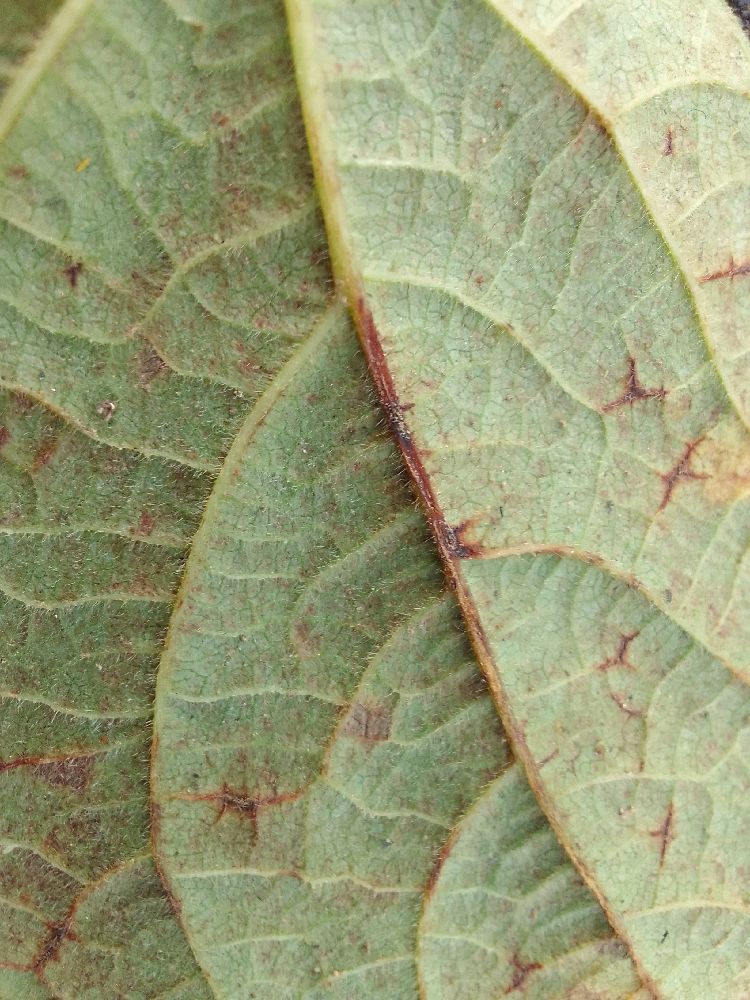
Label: anthracnose